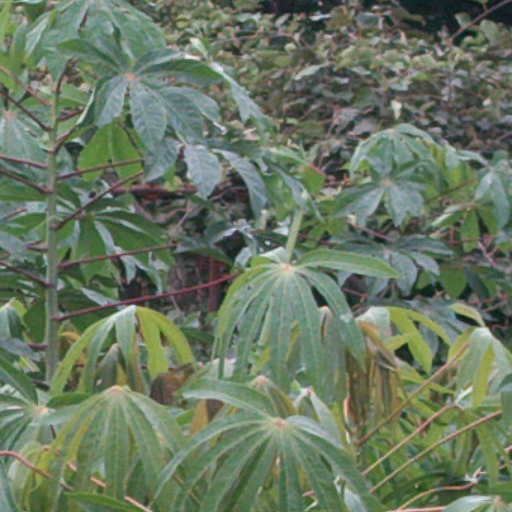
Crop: cassava